Astronaut training

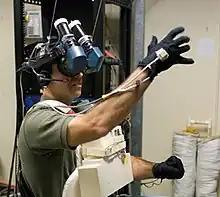
Astronaut during virtual reality training

It can take up to two years for an AsCan to become formally qualified as an astronaut. Usually, the training process are completed with various training facilities available in NASA: Space training facilities try to replicate or simulate the experience of spaceflight in a spacecraft as closely and realistically as possible. This includes full-size cockpit replicas mounted on hydraulic rams and controlled by state of the art computer technology; elaborate watertanks for simulation of weightlessness; and devices used by scientists to study the physics and environment of outer space.